The German White Book

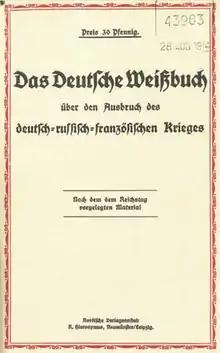
cover from The National Archives (United Kingdom)

The German White Book was a series of propaganda publications by the WWI German government. The full title of the 1914 version was ""The German White Book about the outbreak of the German-Russian-French war"" and documents German claims on the causes of the war. An authorized English translation appeared in 1914. The book contained extracts of diplomatic material intended to portray the war's cause as defensive on the part of Germany. A second White Book, ""The conduct of the Belgian People's War in violation of international law"" was published on 10 May 1915 in response to the Bryce committee report into German atrocities in Belgium, though it was already in preparation eight months earlier. This book featured manipulated testimony intended to show that German actions were the result of Belgian guerilla warfare. It was not found convincing by most outside readers though it found a second life with revisionists after the war.